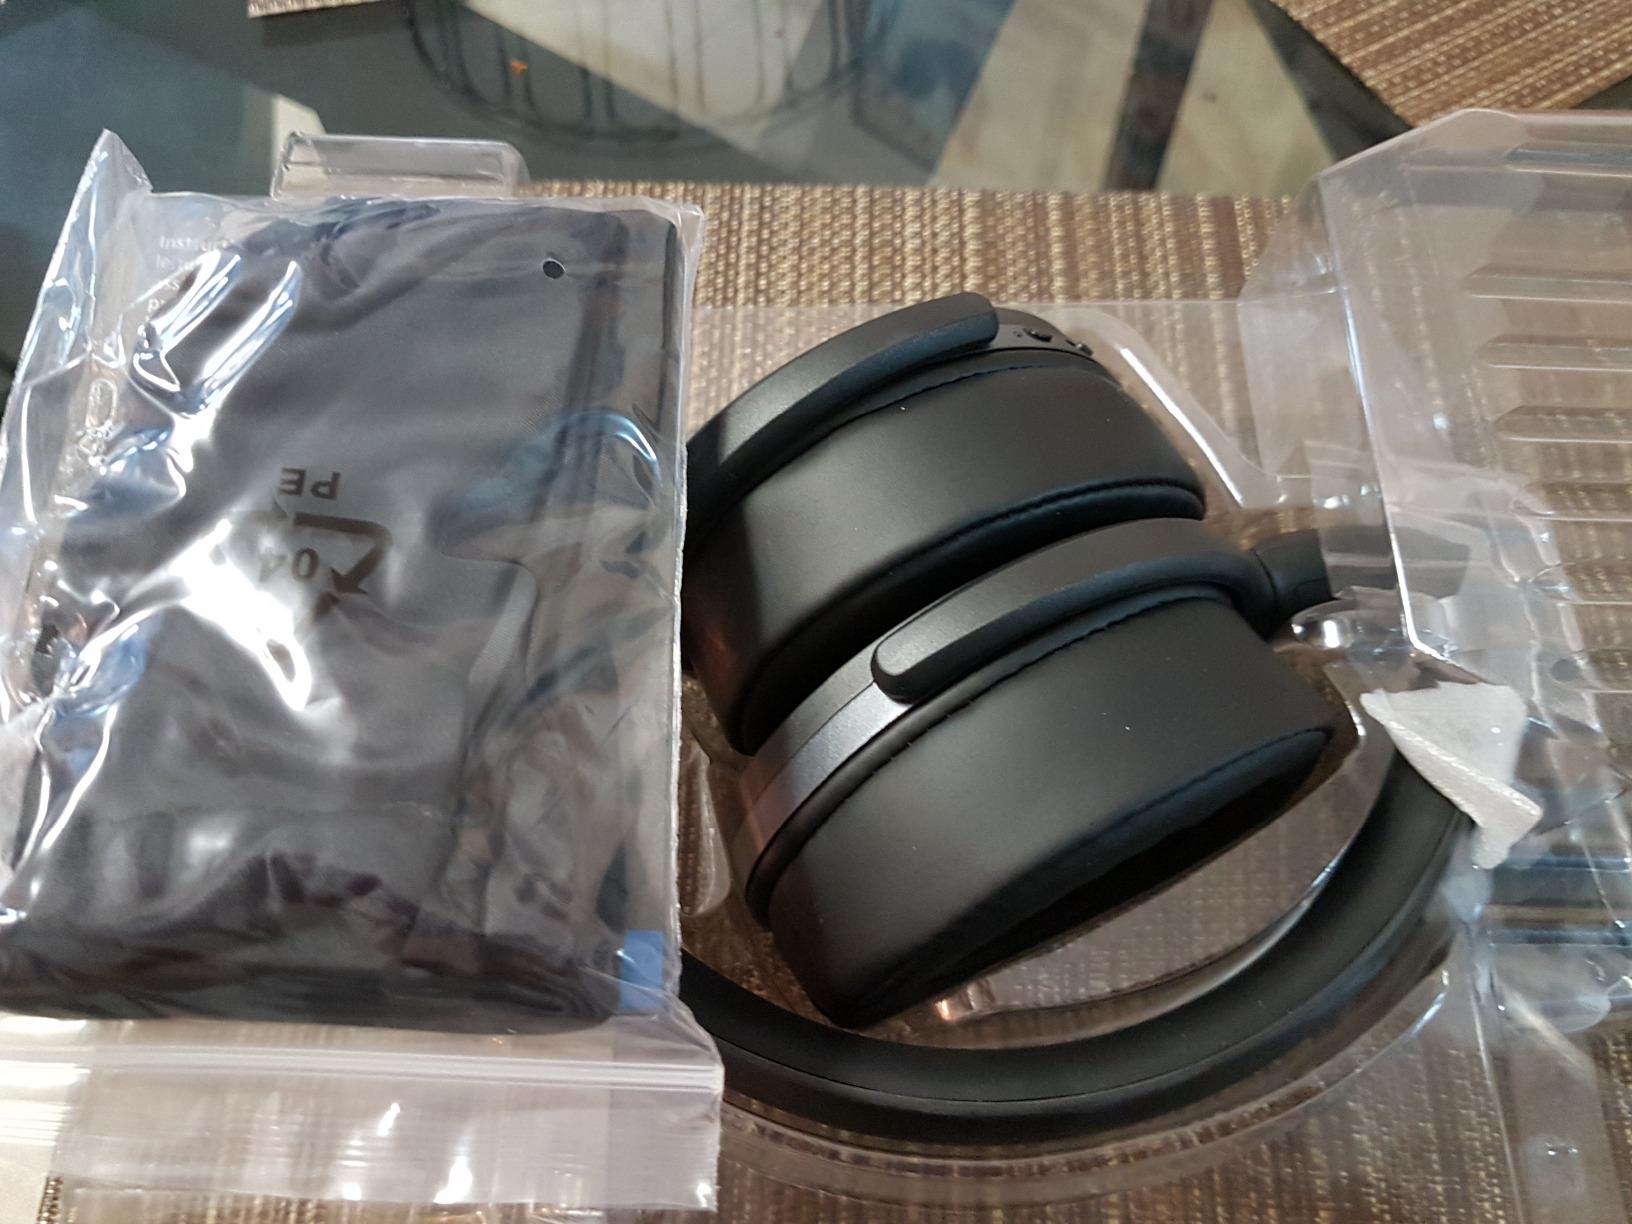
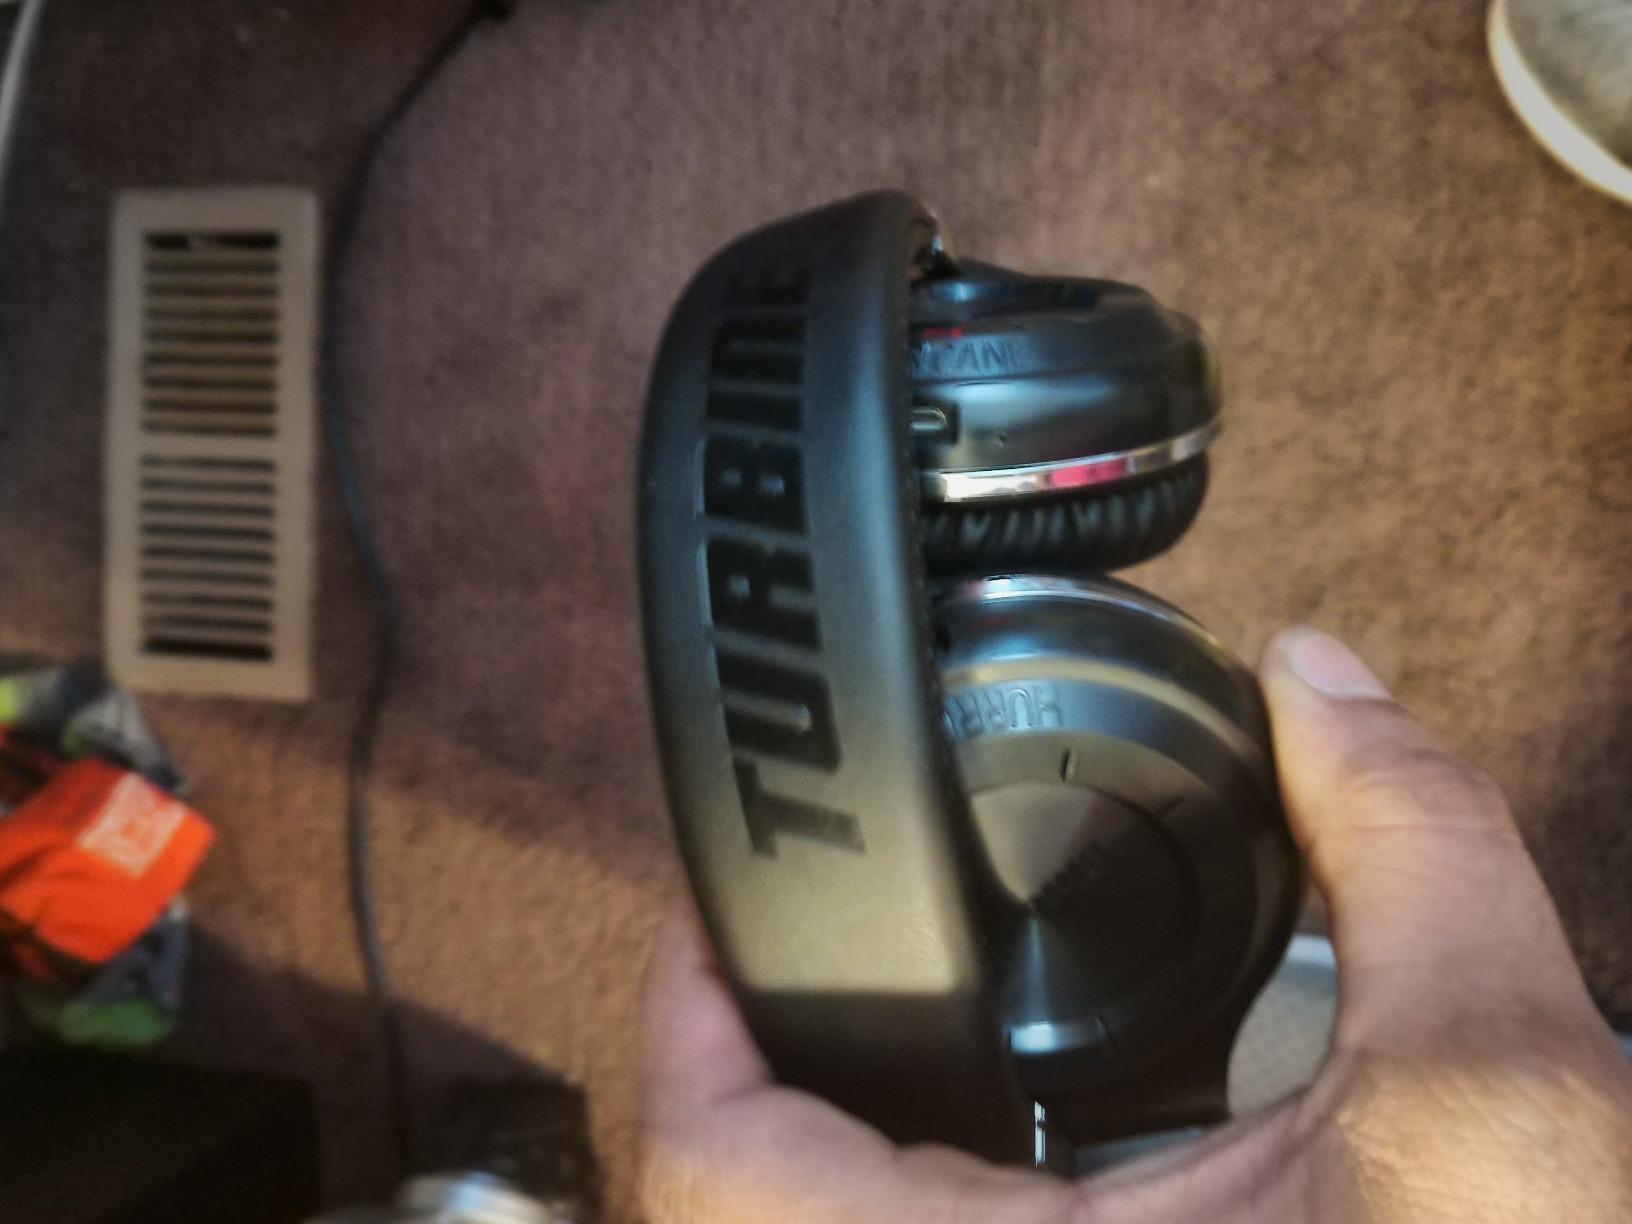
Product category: headphones
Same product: no